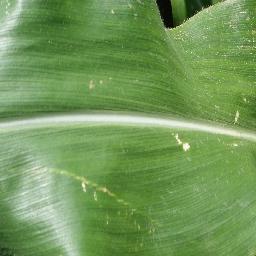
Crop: corn
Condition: (maize)_healthy